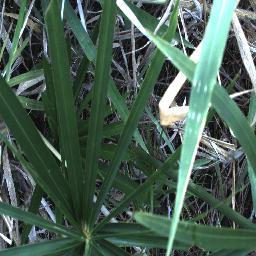
Label: negative